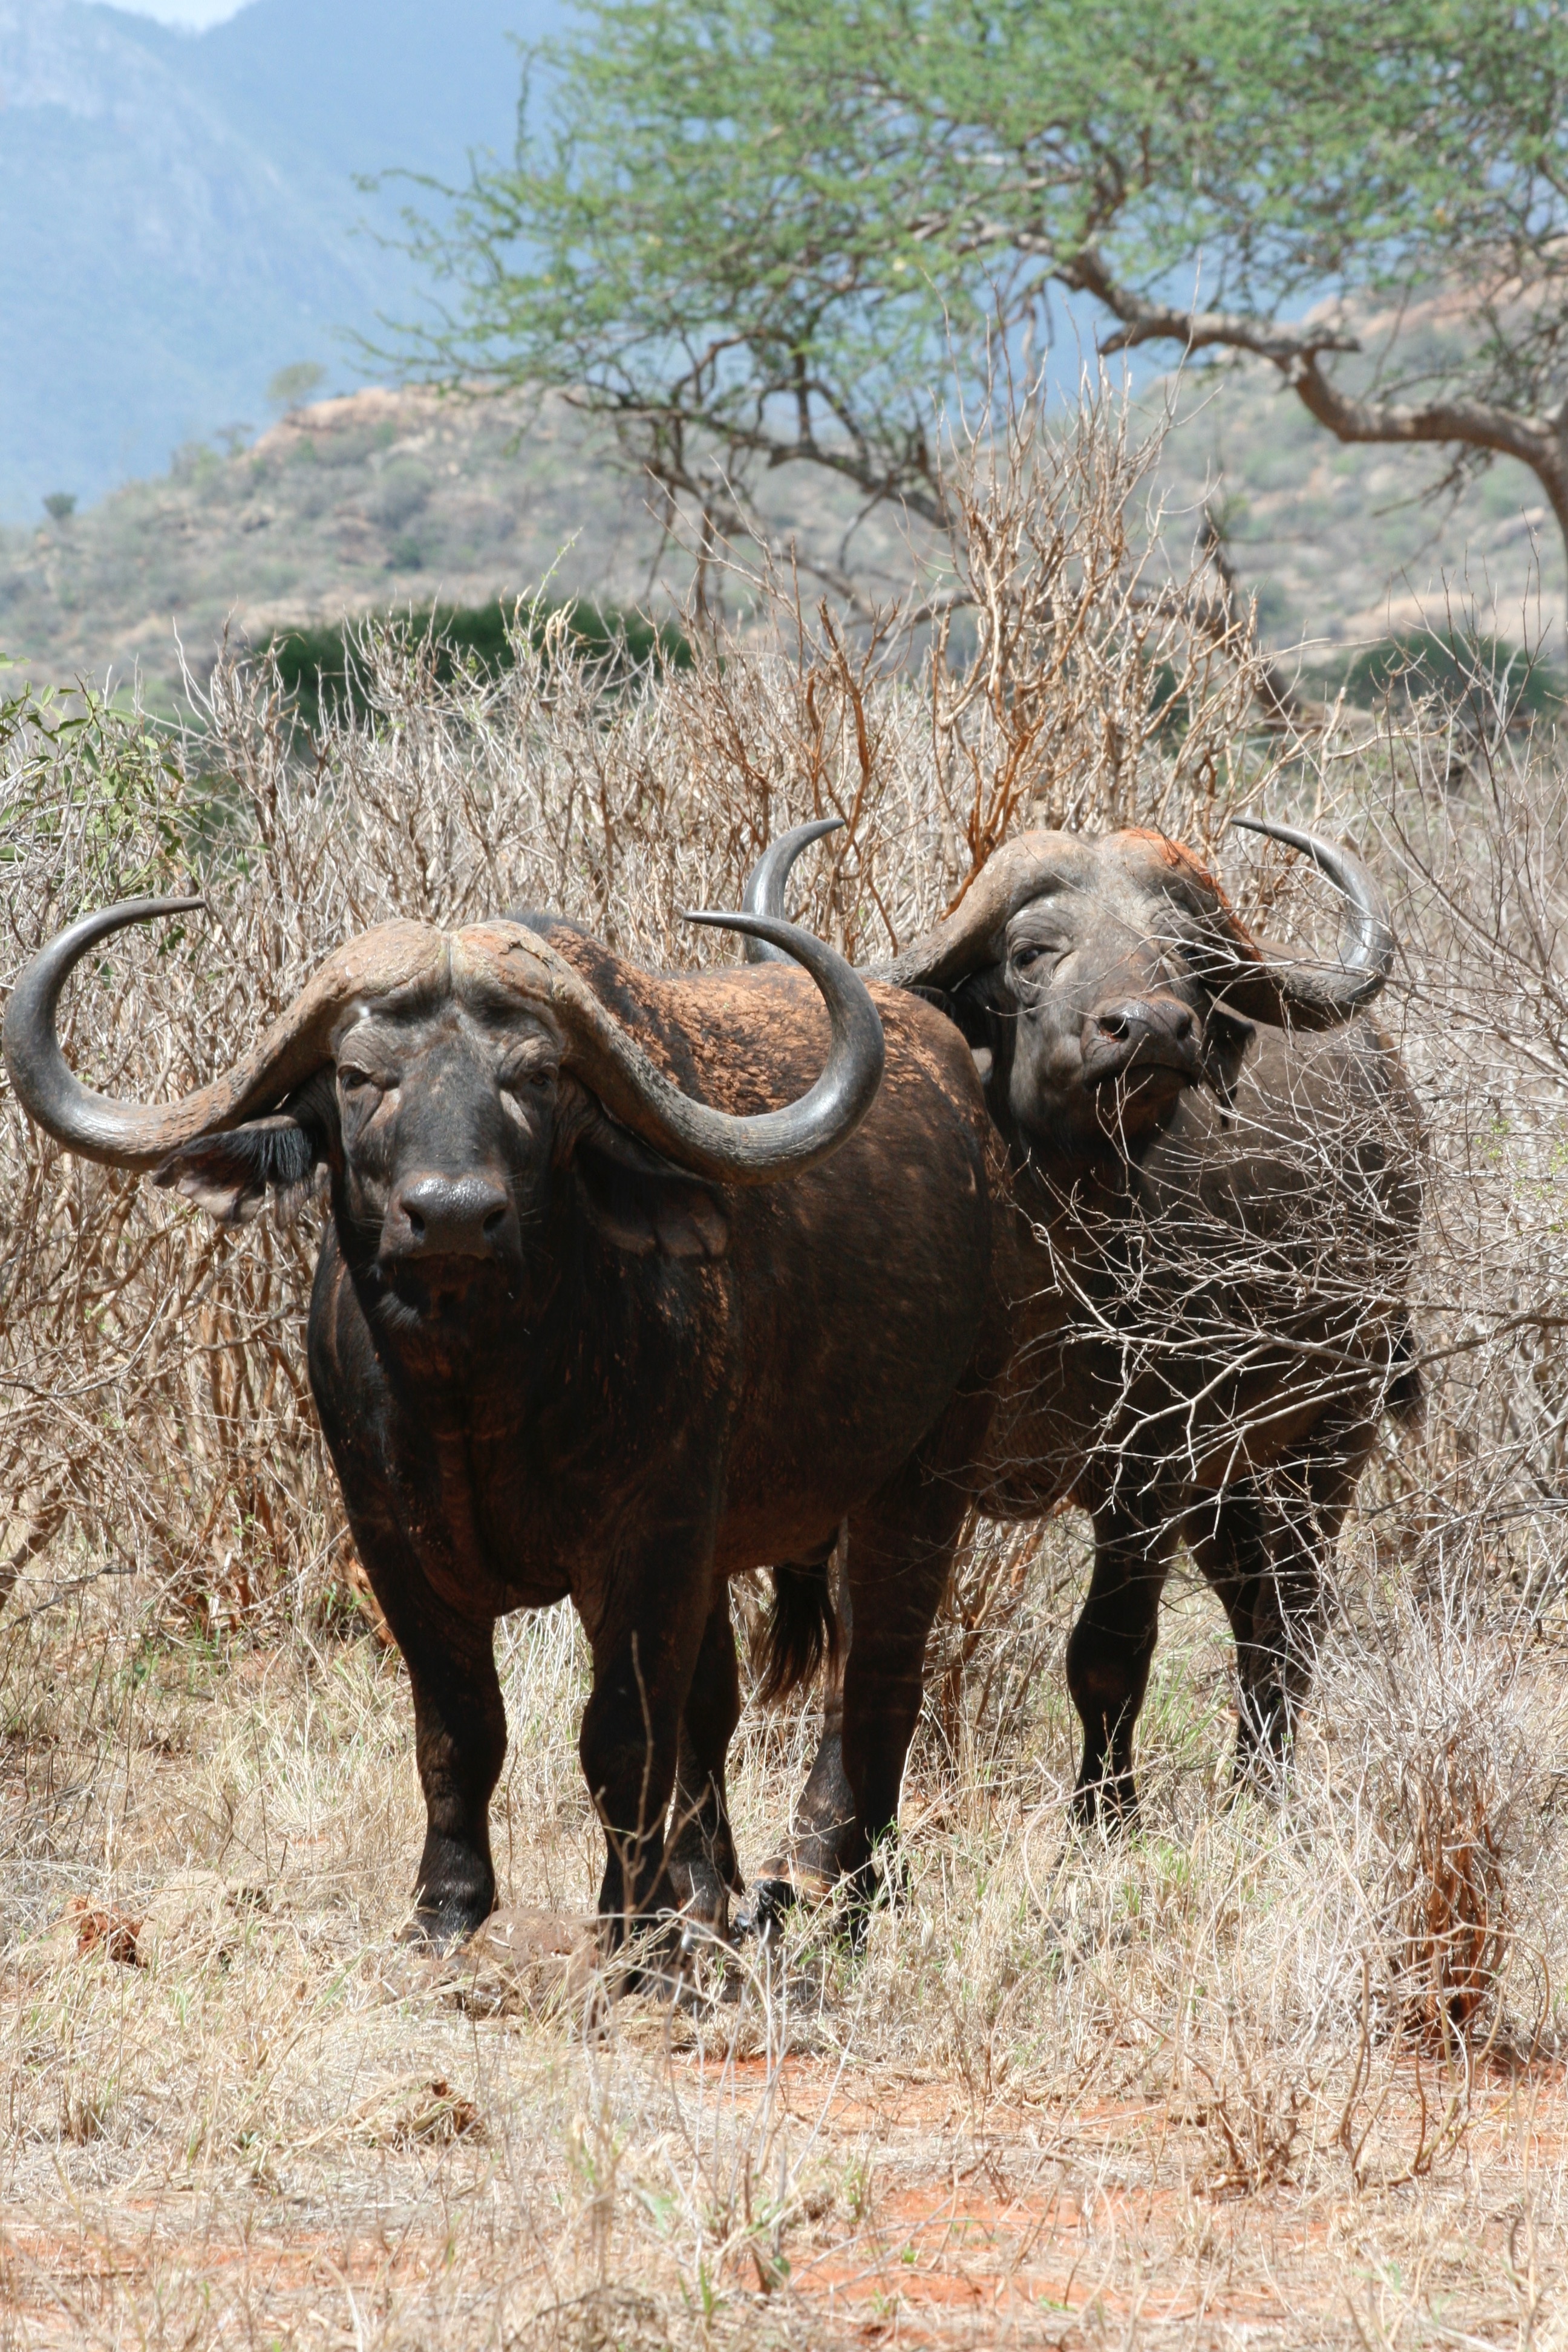
wildlife, horn, herd, grazing, mammal, fauna, bull, vertebrate, bison, yak, horns, safari, buffalo, kenya, water buffalo, safari park, cattle like mammal, cow goat family